Servanin

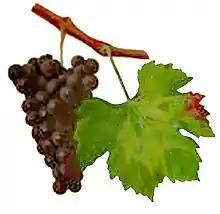
Servanin

Servanin is a red French wine grape variety grown predominantly in the Isère department in eastern France. While the variety has a long history in the region, plantings have been steadily declining since the early 20th century with the vine now close to extinction.